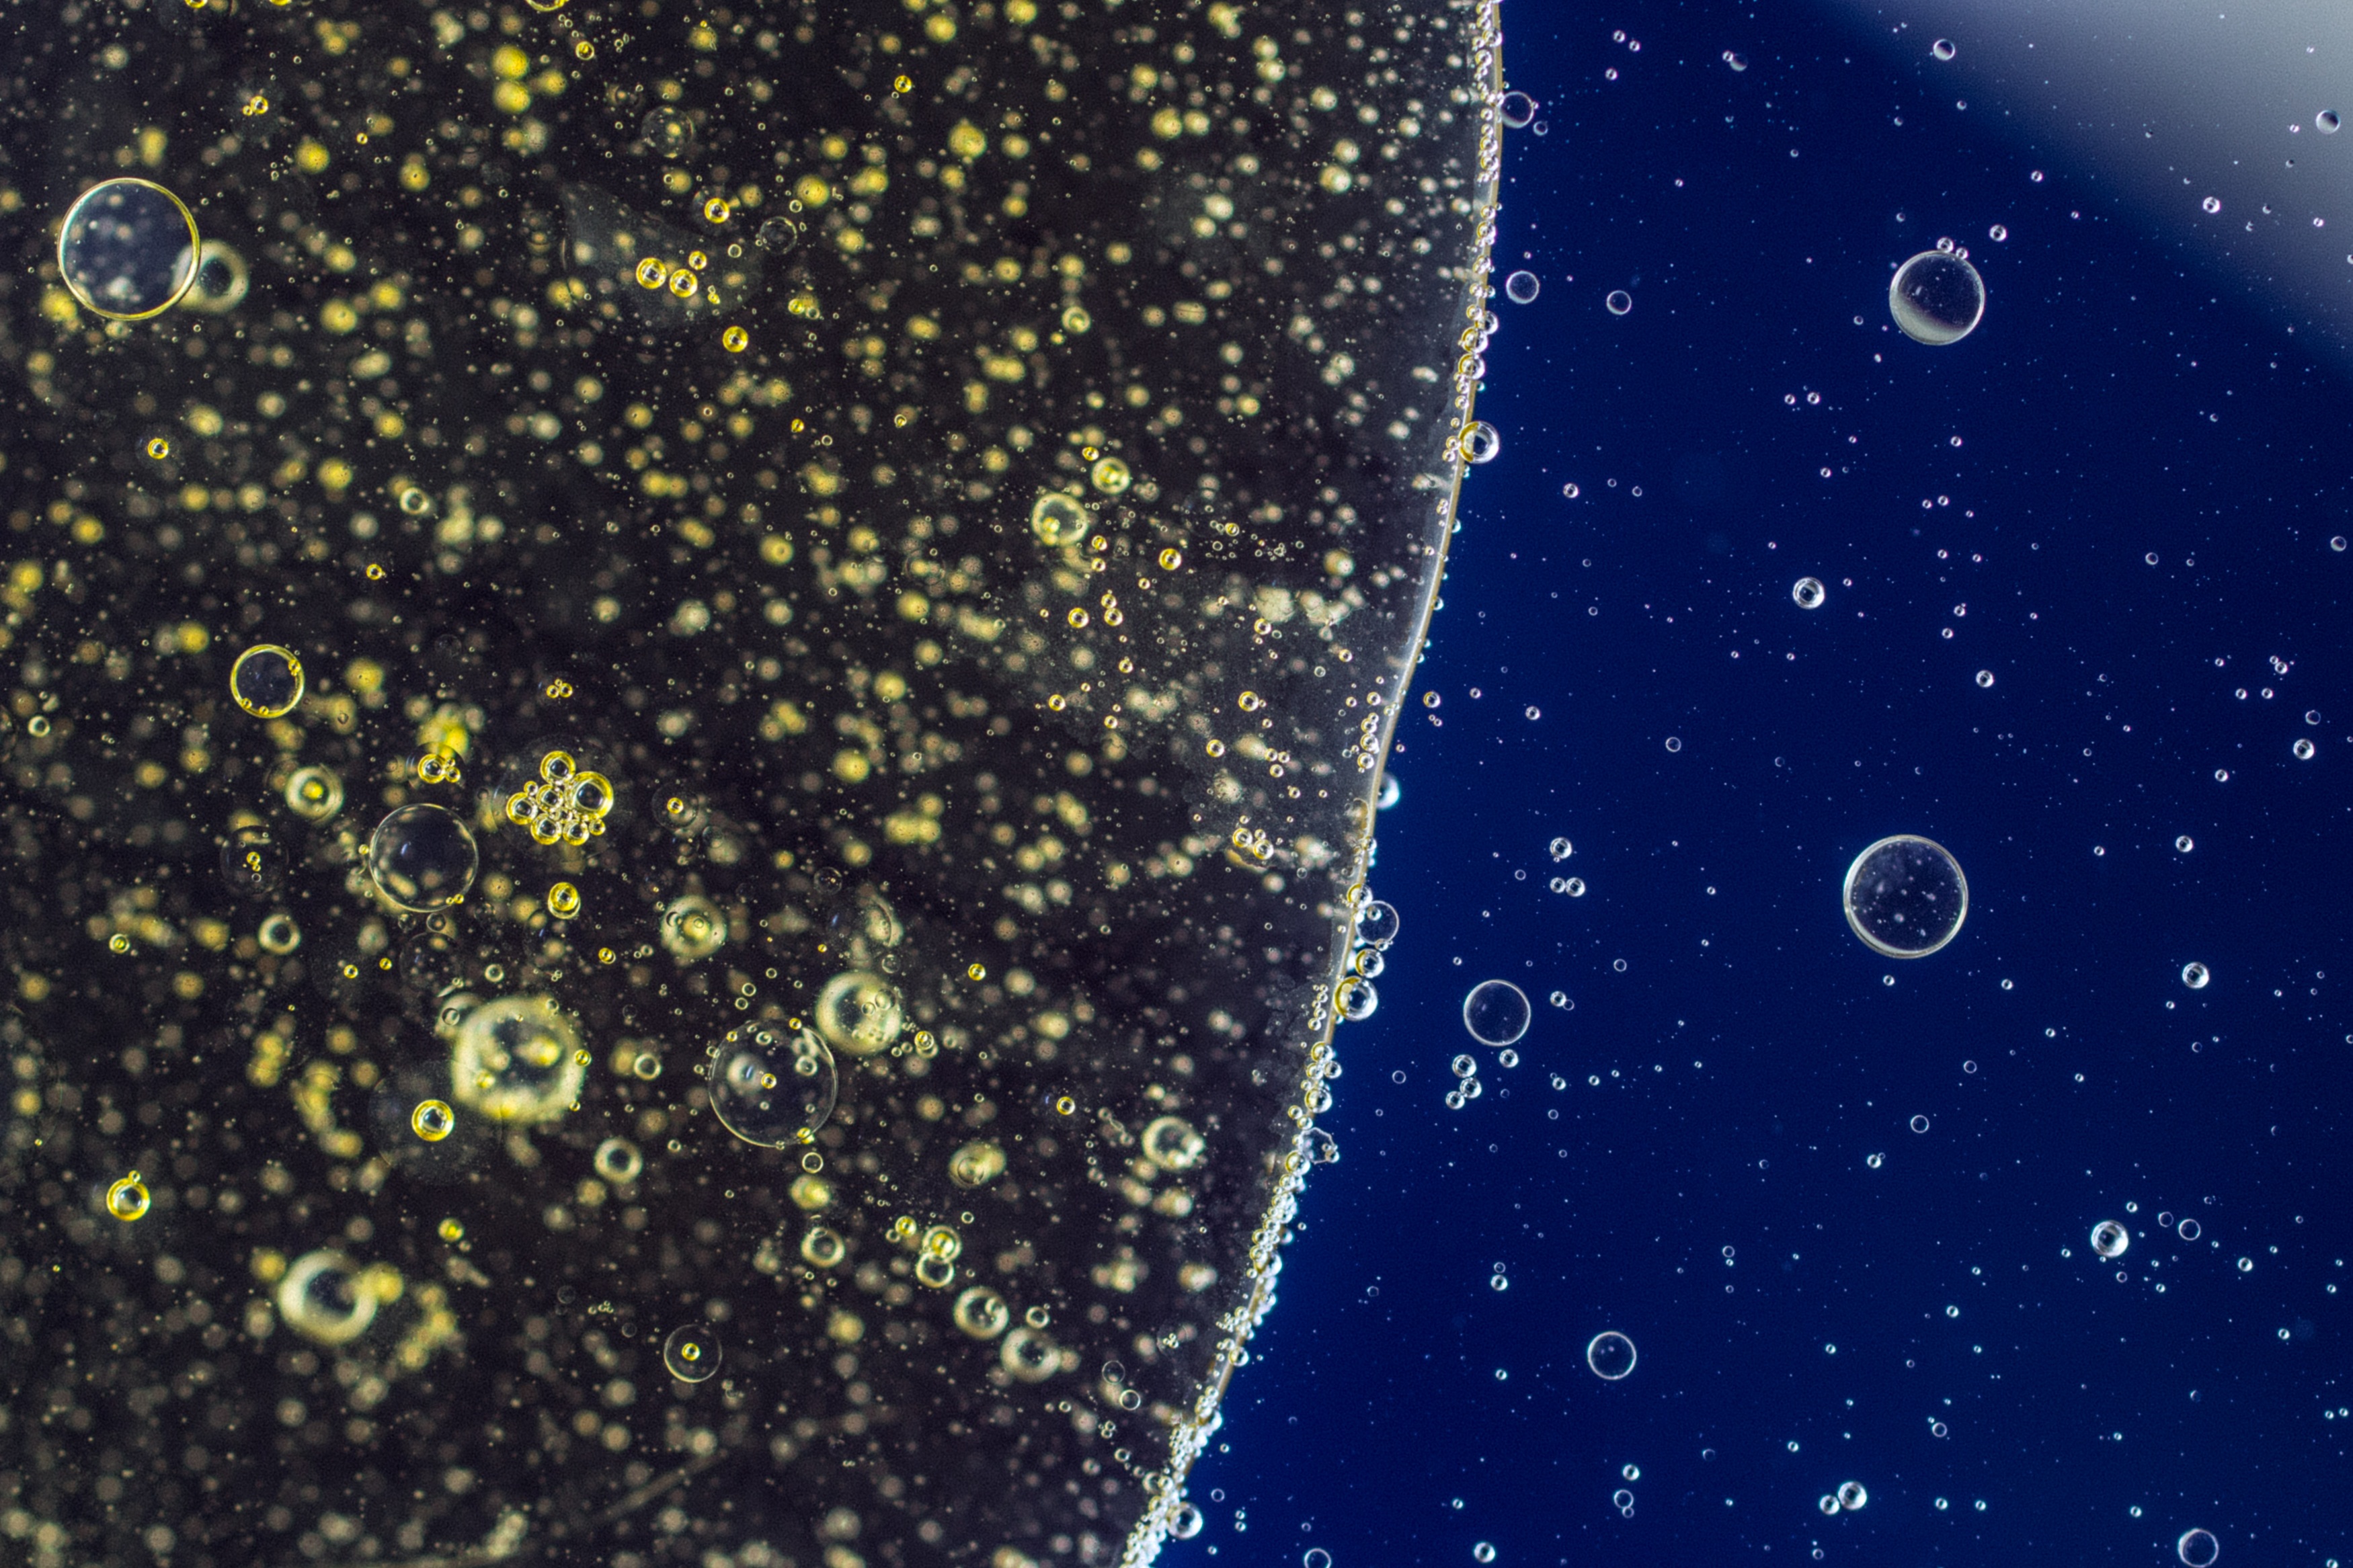
liquid, abstract, star, texture, atmosphere, macro, space, close, circle, outer space, background, astronomy, universe, cells, oil, screenshot, astronomical object, oil in water, oil eye